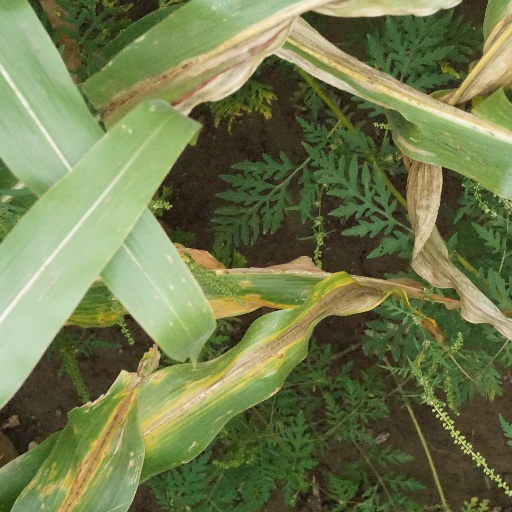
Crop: maize; corn